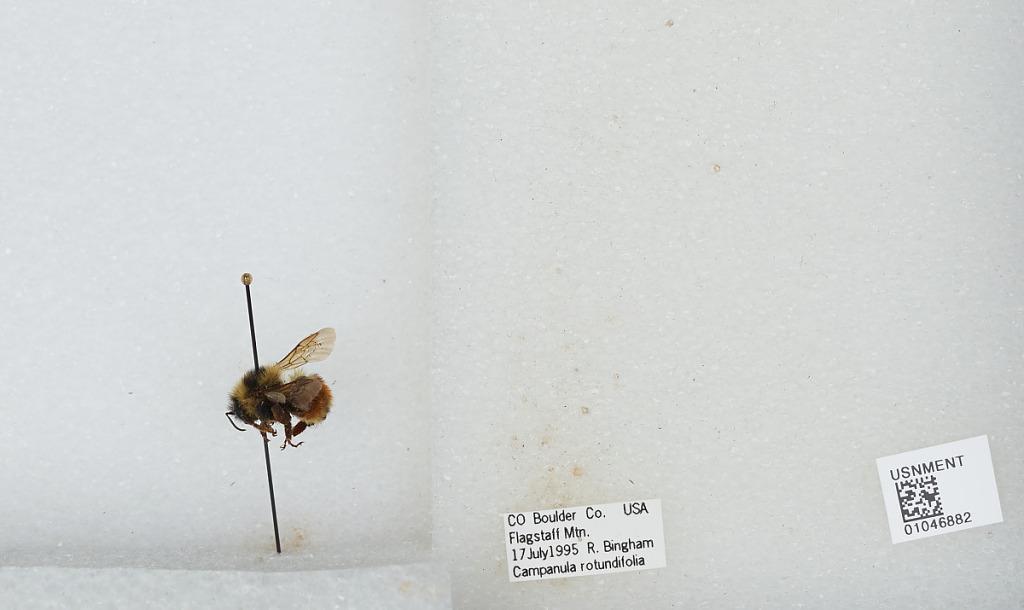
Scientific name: Bombus sp.
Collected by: R. Bingham
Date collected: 1995-7-17
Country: United States
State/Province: Colorado
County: Boulder
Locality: Flagstaff Mountain
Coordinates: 40.0017, -105.308